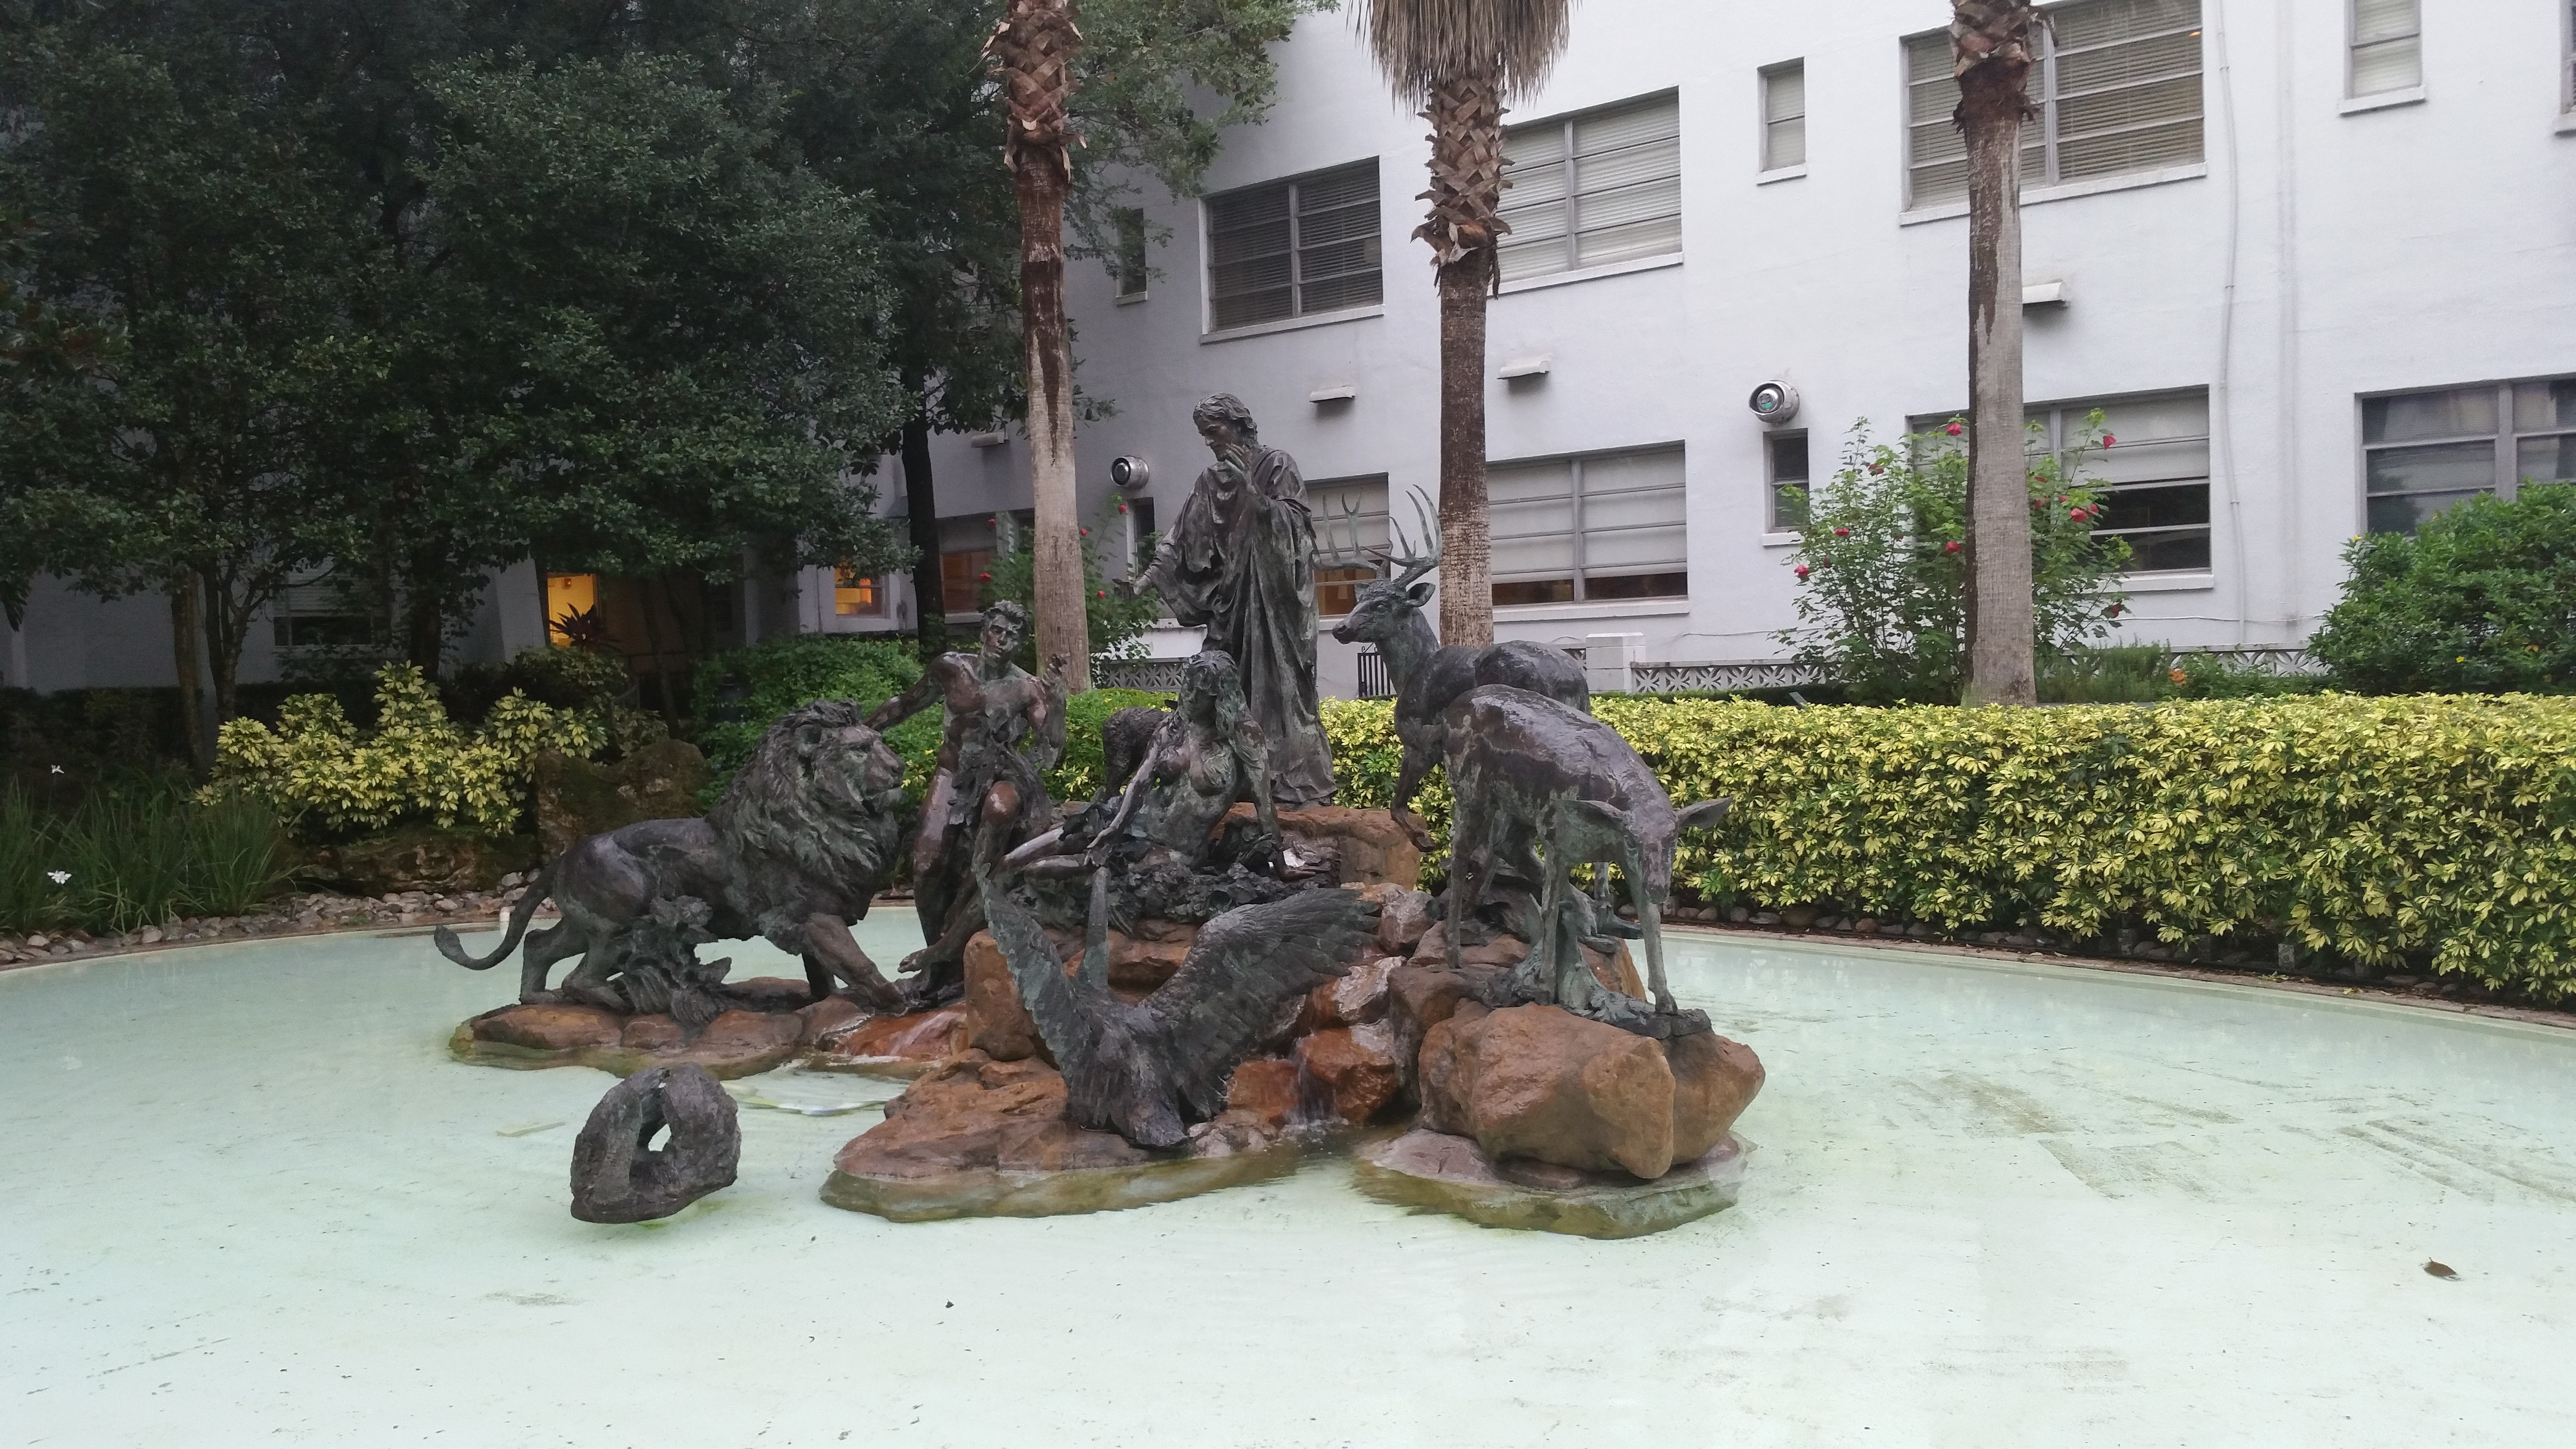
water, wing, stone, monument, statue, heaven, symbol, tranquil, religion, lion, plants, spiritual, sculpture, religious, hope, water feature, nymph, dear